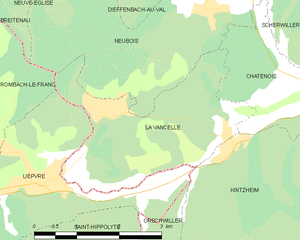
Carte des communes françaises